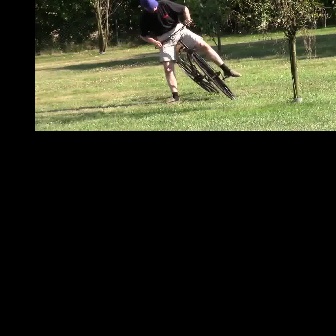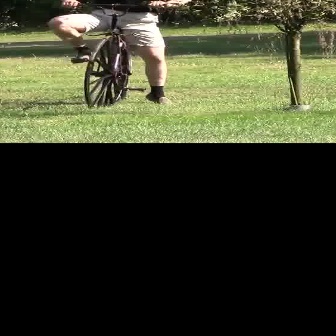
  Please identify the target specified by the bounding box [154,17,236,100] in the first image and locate it in the second image. Return the coordinates in [x_min,y_min,x_max,y_max] format.
Answer: [60,2,167,109]